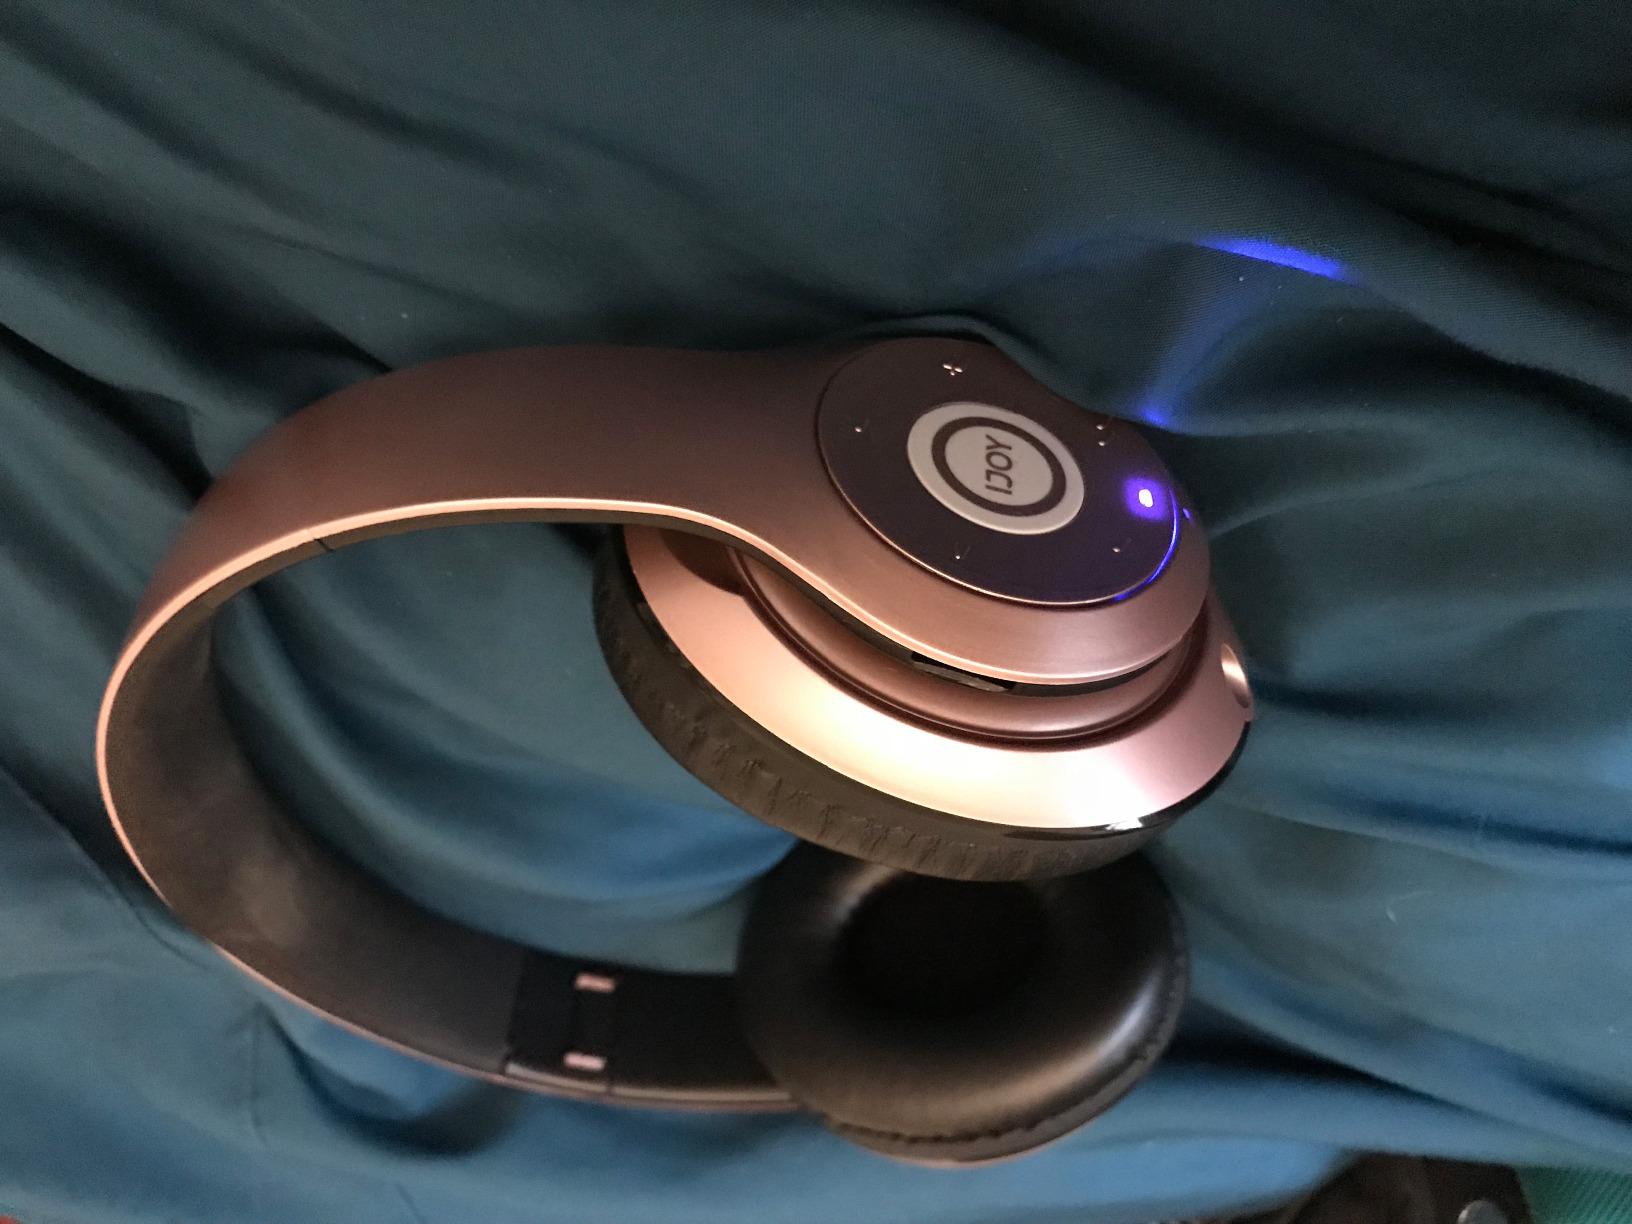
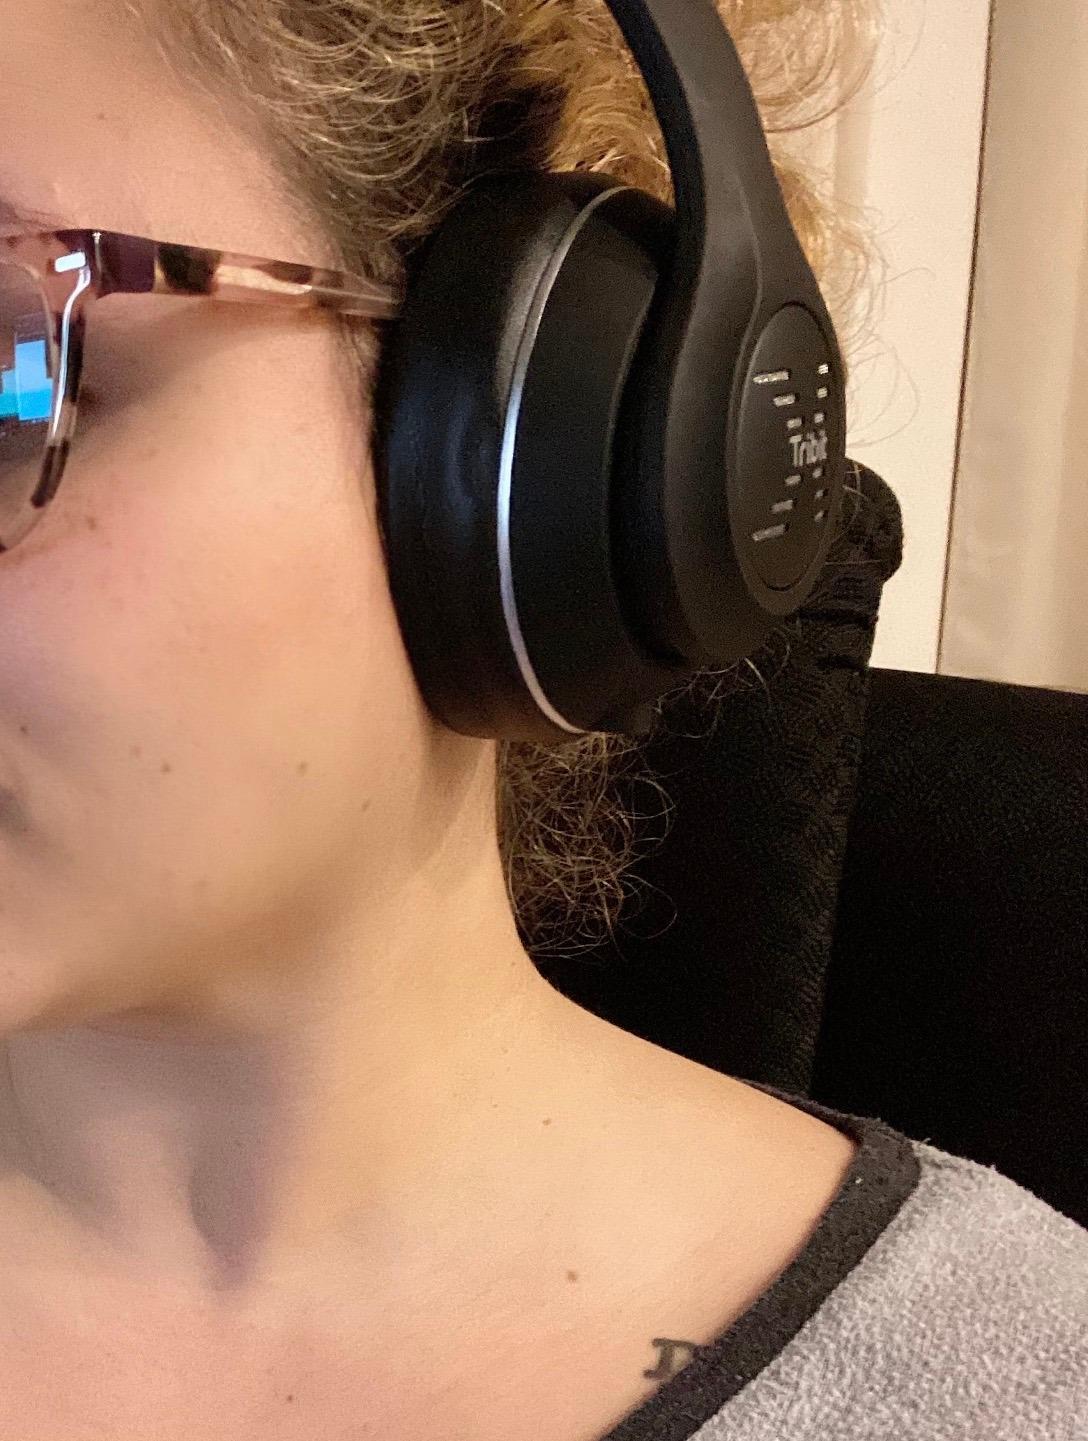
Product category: headphones
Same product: no